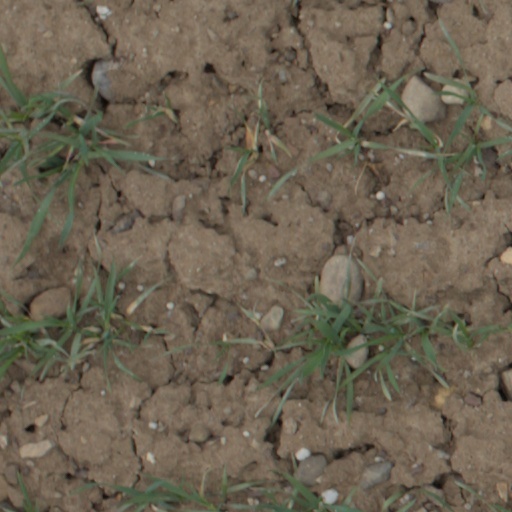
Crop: wheat